965

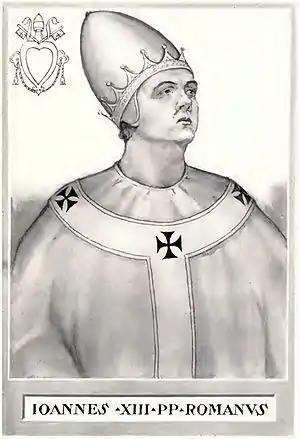
Pope John XIII (r. 965–972)

Year 965 (CMLXV) was a common year starting on Sunday of the Julian calendar.